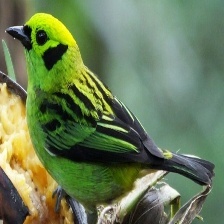
Species: EMERALD TANAGER
Scientific name: TANGARA FLORIDA